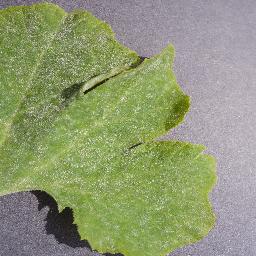
Label: Squash___Powdery_mildew